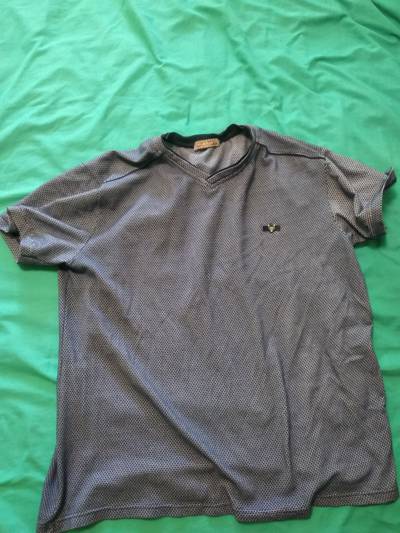
Waste category: clothes